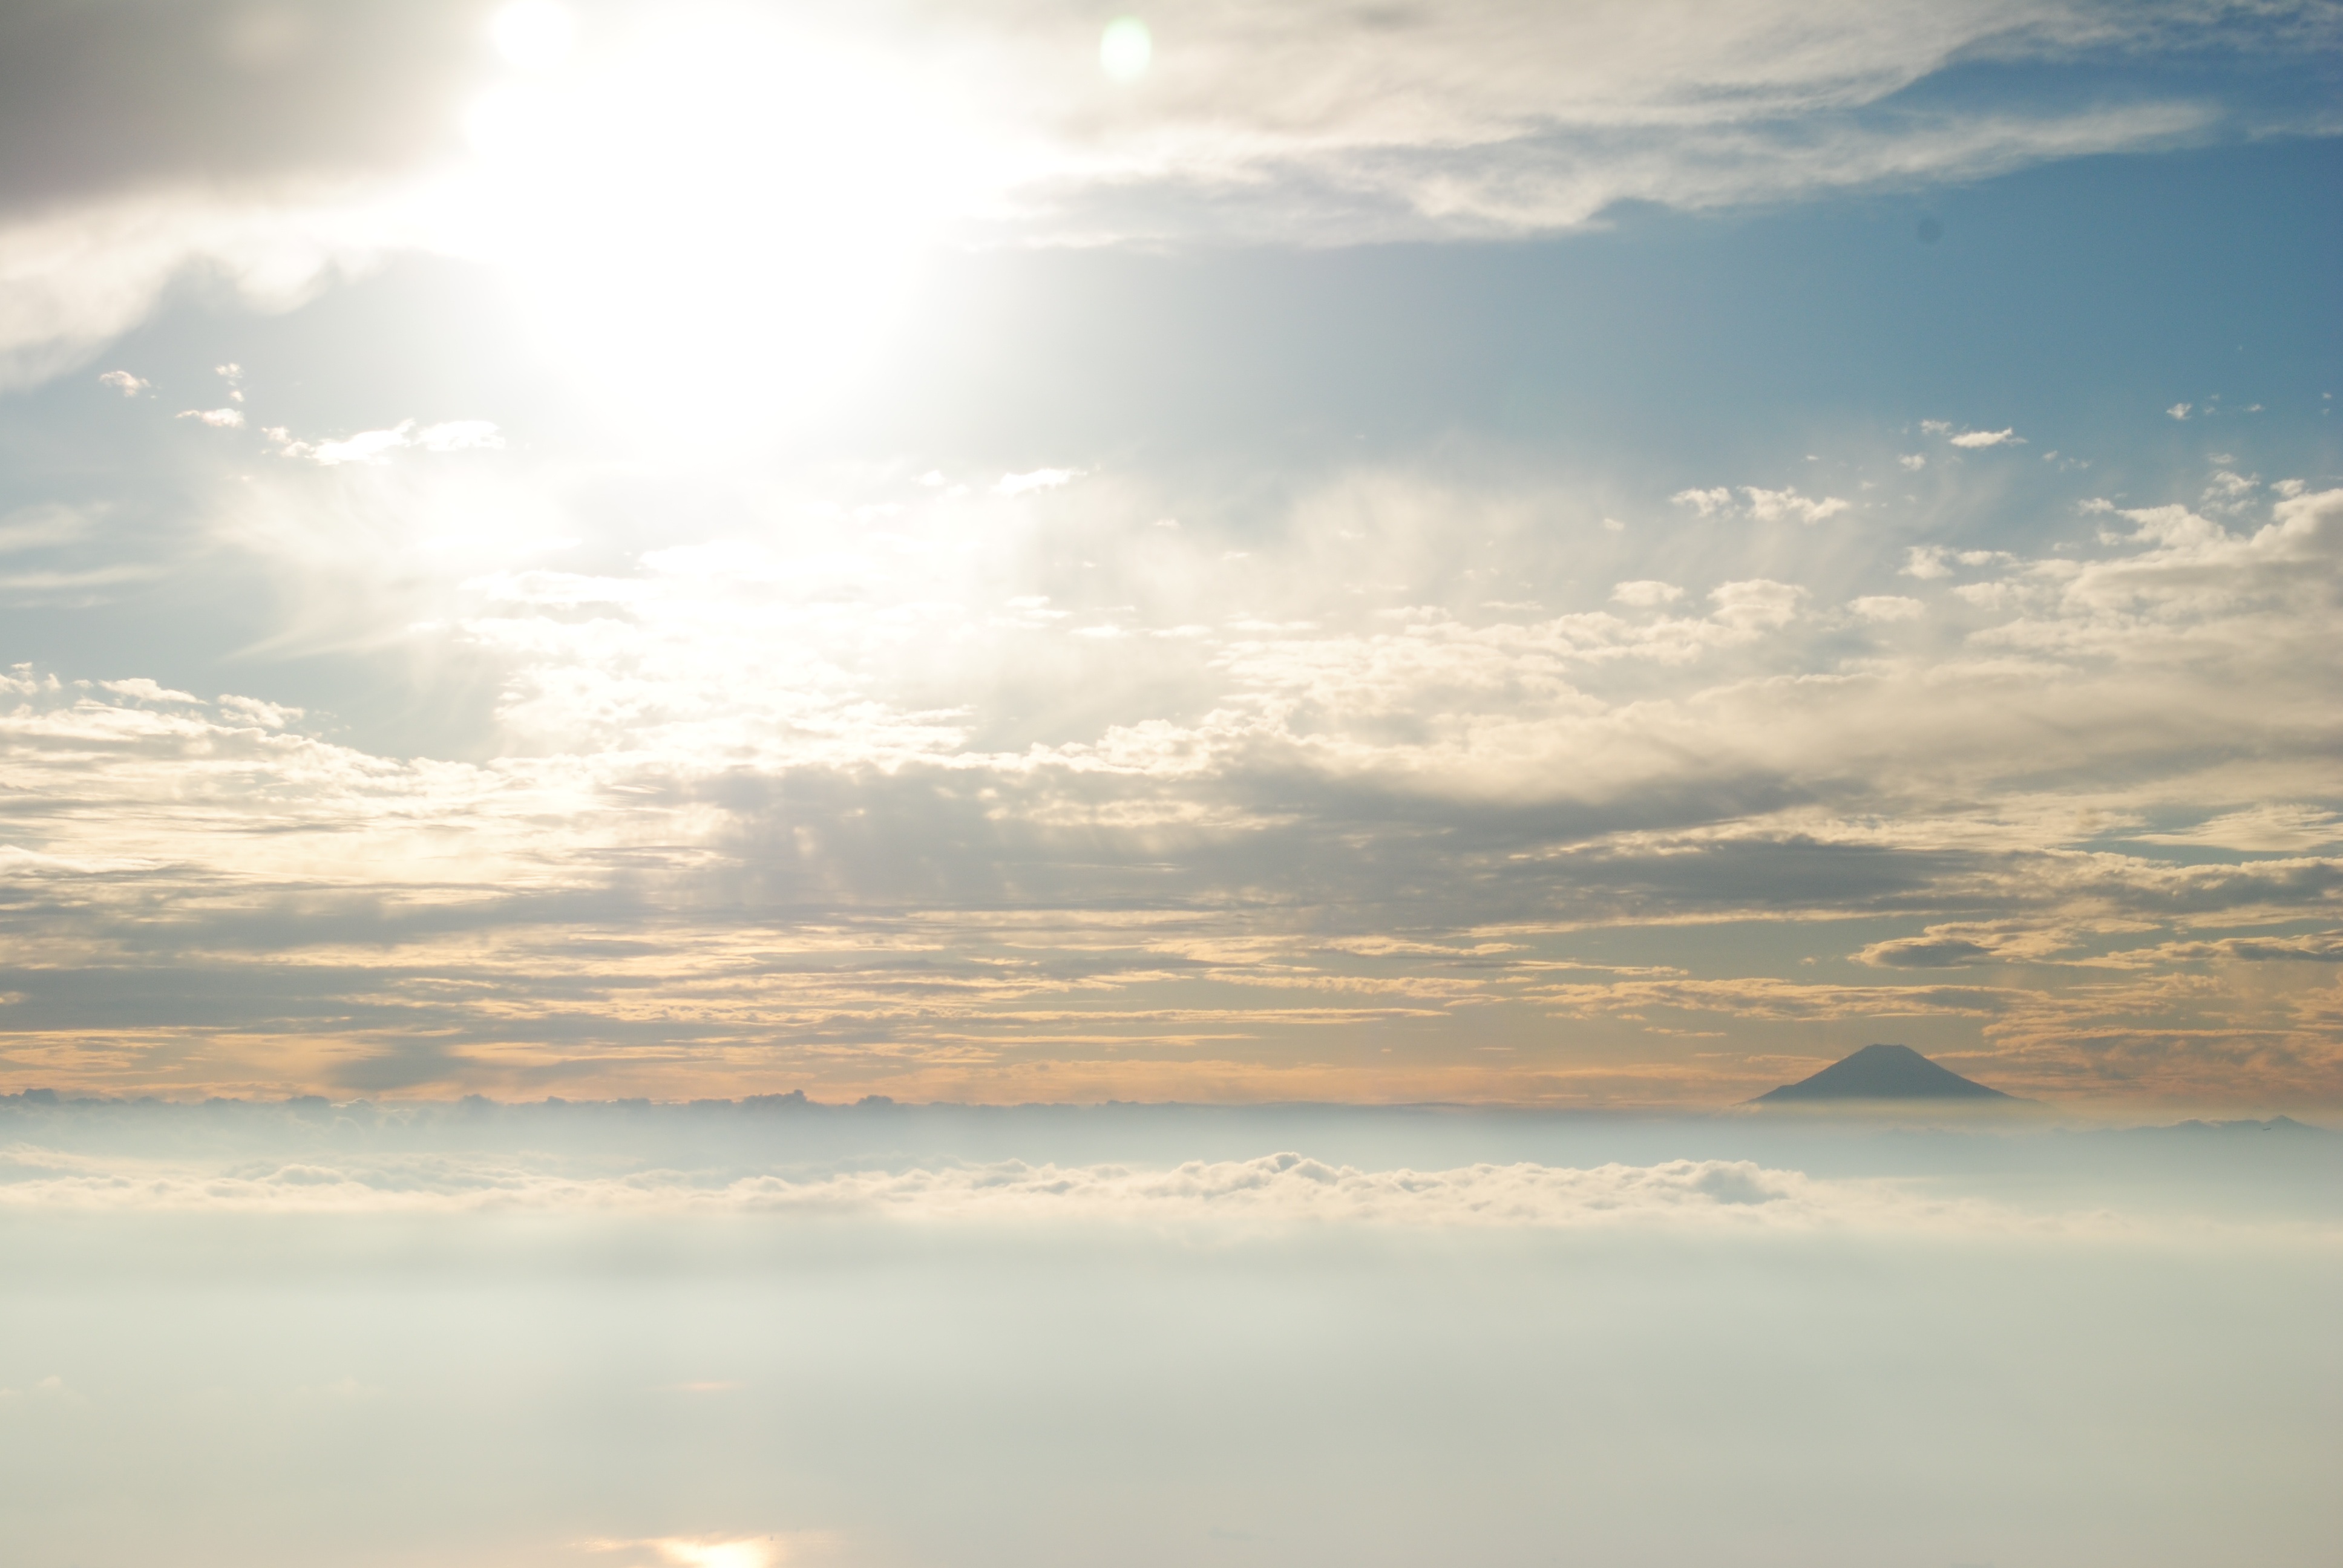
sea, ocean, horizon, cloud, sky, sun, sunrise, sunset, sunlight, morning, dawn, atmosphere, fly, dusk, evening, reflection, japan, san, mt fuji, meteorological phenomenon, atmospheric phenomenon, atmosphere of earth